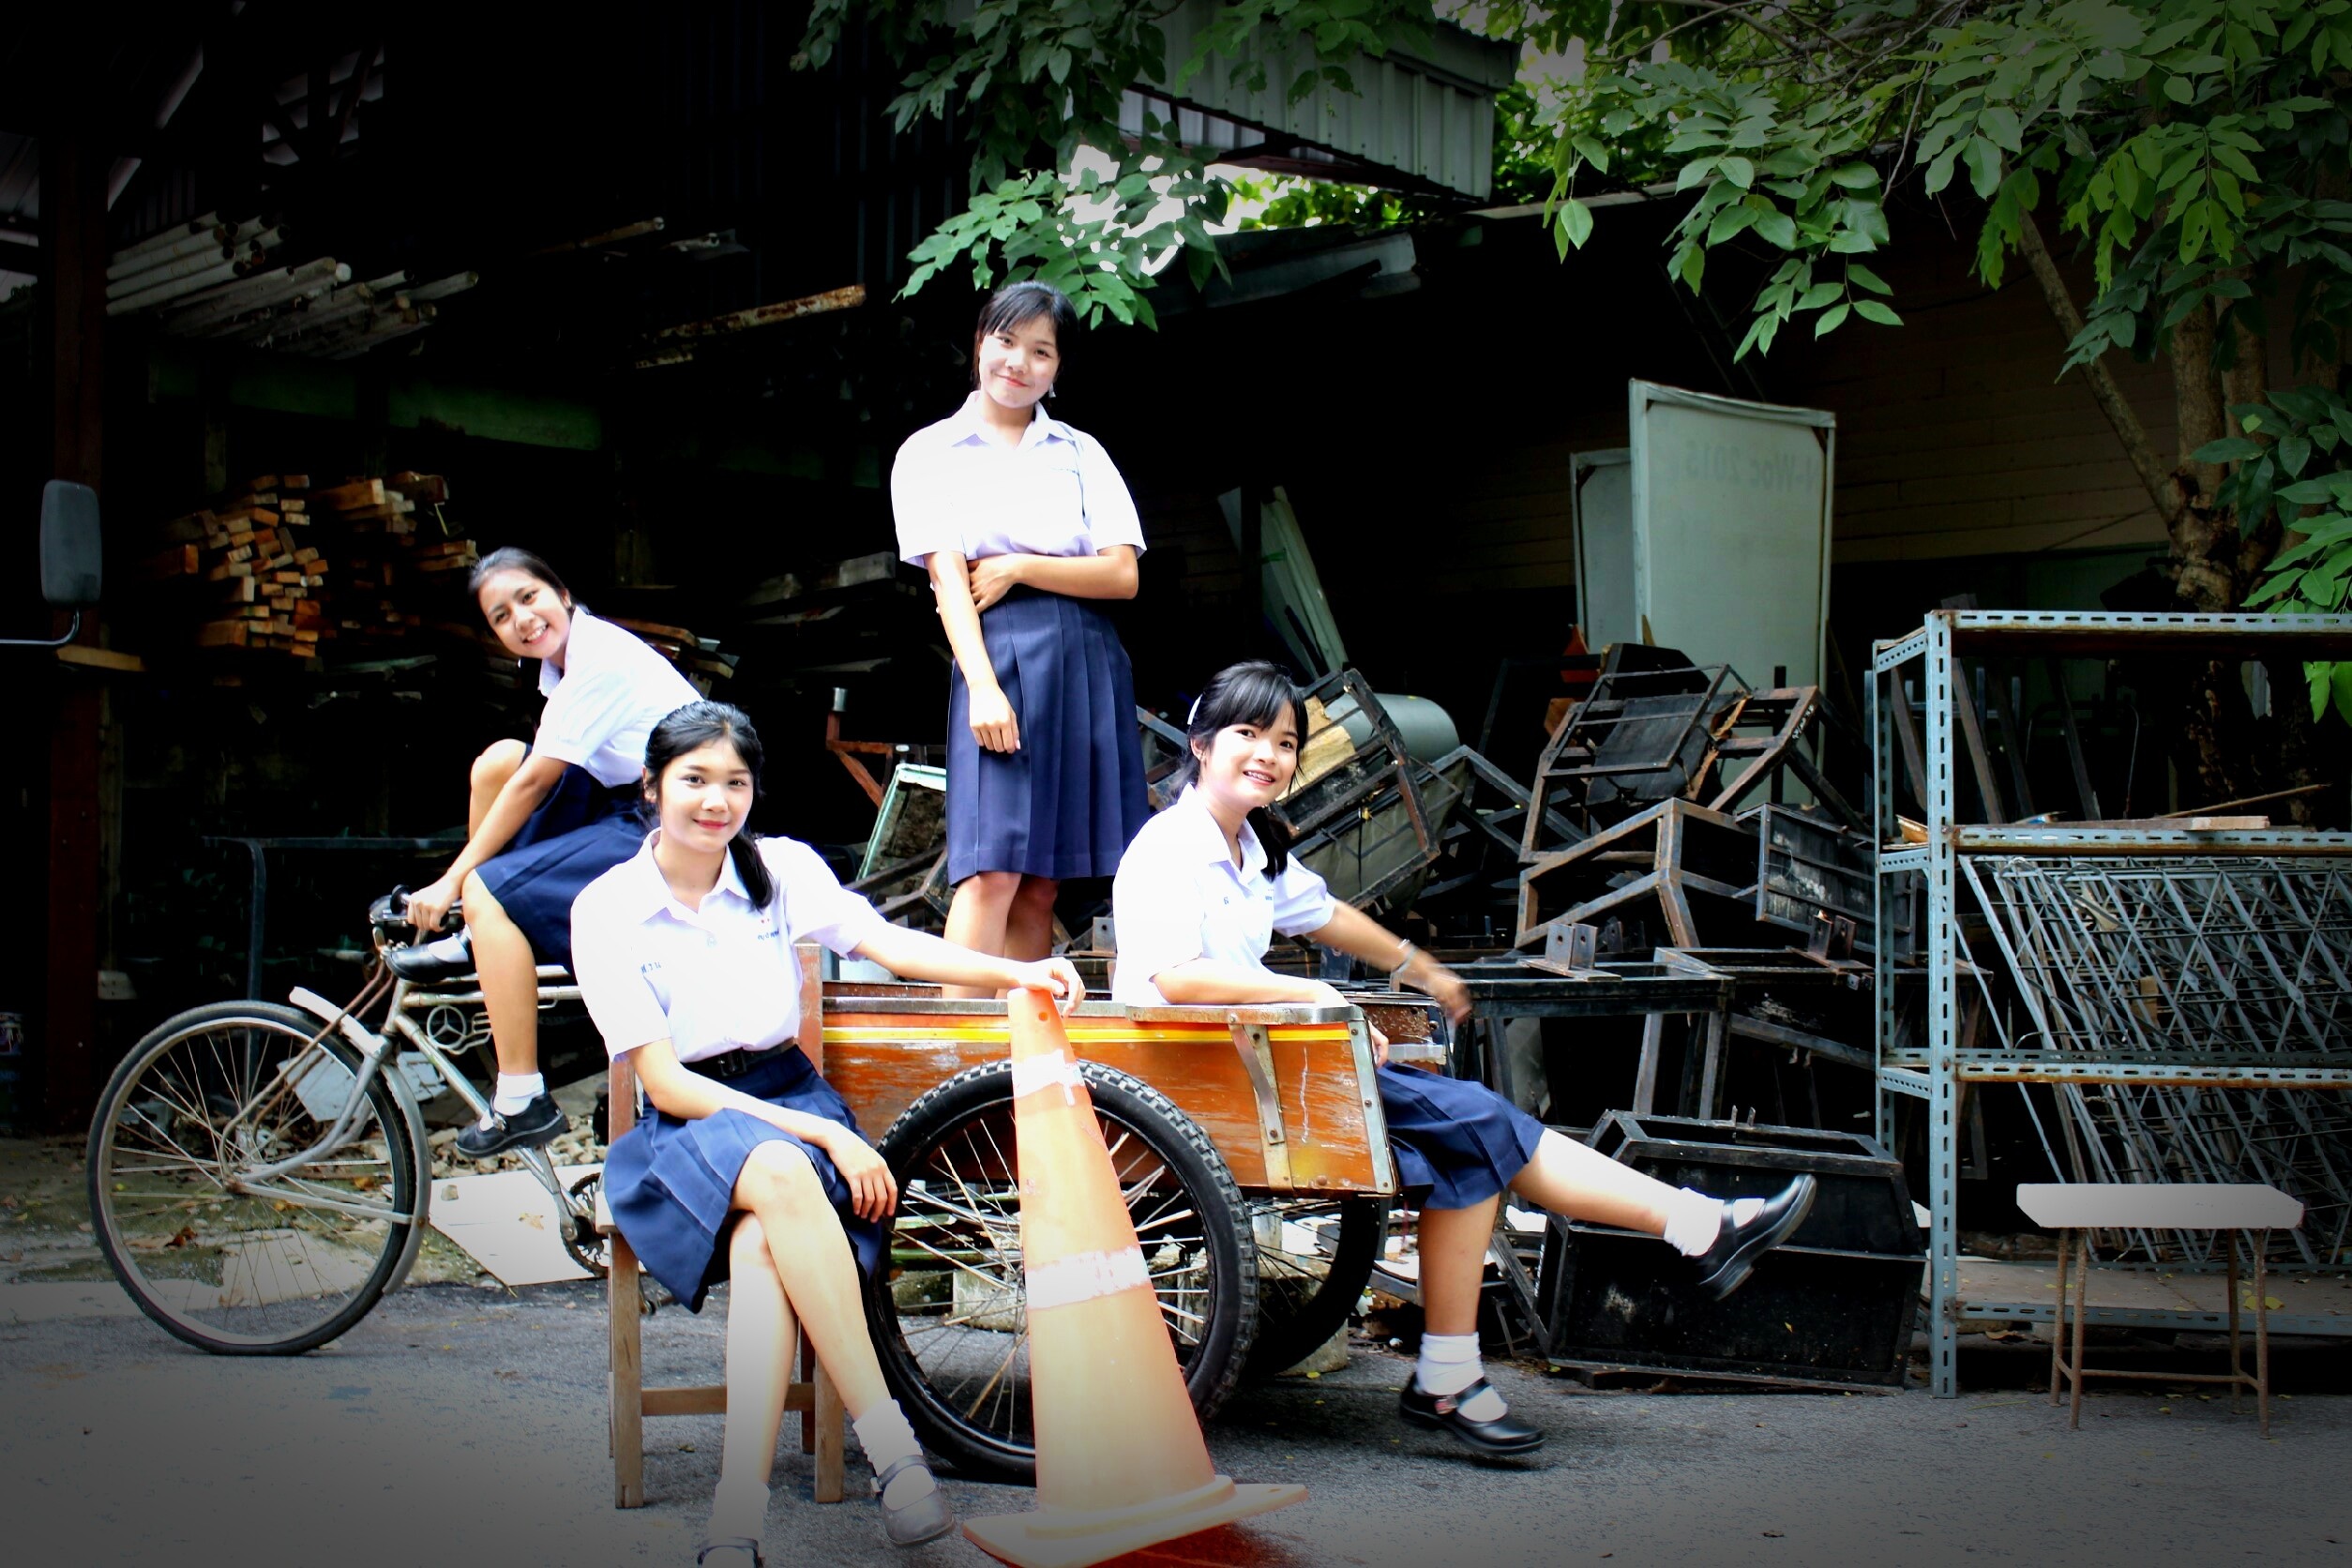
street, bicycle, spring, vehicle, performance art